Whiting Street Reservoir

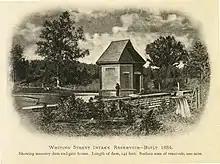
The first gatehouse of the reservoir, as seen in 1904

The reservoir's construction finished and it became fully operational in 1888, with an access road added in 1897. The reservoir was built by damming up Raging Brook with a sandstone dam and earthen berm. Though the third water source added to the Holyoke Water Works, the reservoir was the first in the system to be created by a dam. Fishing is not allowed in the reservoir to protect against aquatic invasive species. Following new filtration requirements in the 1980s, the Reservoir was put on standby in the early 1990s.